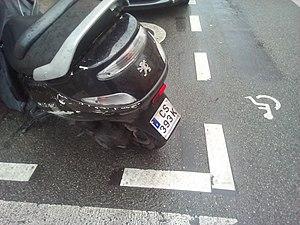
L'accessibilité aux personnes handicapées est la possibilité pour les personnes handicapées d'accéder à un lieu physique ou à des informations.